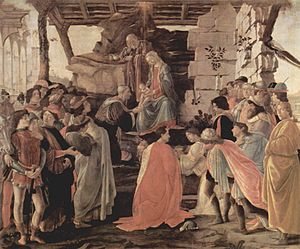
Selvportræt / Galleri med indsatte selvportrætter
Når en person eller kunstner portrætterer sig selv, kaldes resultatet et selvportræt. Selvportræt kan fx laves i skulptur, foto-, tegne- og malerkunsten.